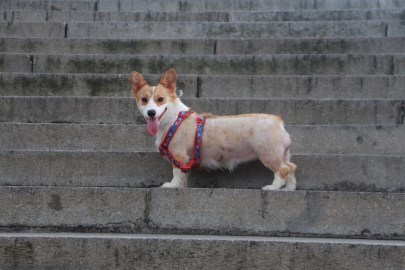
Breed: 2909-n000116-Cardigan